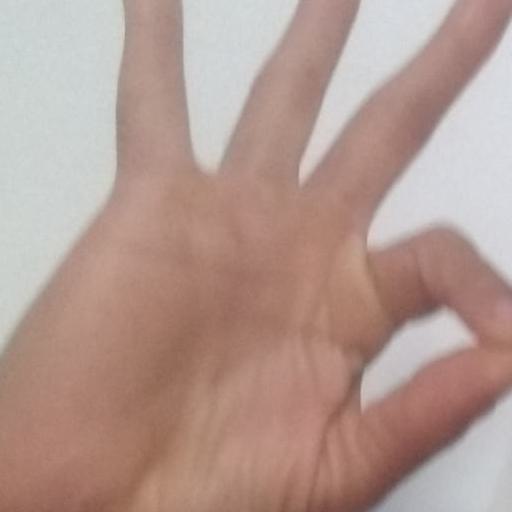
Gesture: ok